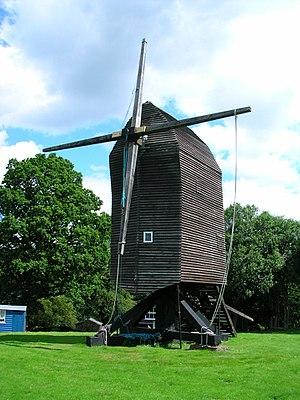
Cette liste des musées du East Sussex, Angleterre contient des musées qui sont définis dans ce contexte comme des institutions qui recueillent et soignent des objets d'intérêt culturel, artistique, scientifique ou historique. leurs collections ou expositions connexes disponibles pour la consultation publique. Sont également inclus les galeries d'art à but non lucratif et les galeries d'art universitaires. Les musées virtuels ne sont pas inclus.